Killing of Kenyatta Odom

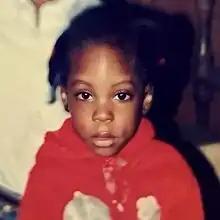
Victim Kenyatta Odom

Kenyatta "KeKe" Odom ( 1982–1988), formerly known as Christmas Doe and Ware County Jane Doe, was a formerly unidentified murder victim whose decomposed remains were found in Millwood, Georgia on December 21, 1988. Her body was discovered inside a suitcase filled with cement that was placed inside of a television console and discarded on the side of a road. She was unidentified for 34 years until she was identified in November 2023.